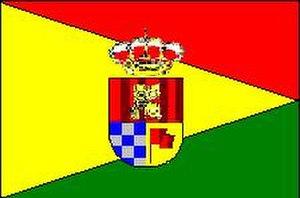
Pescueza est une commune d’Espagne, dans la province de Cáceres, communauté autonome d'Estrémadure.